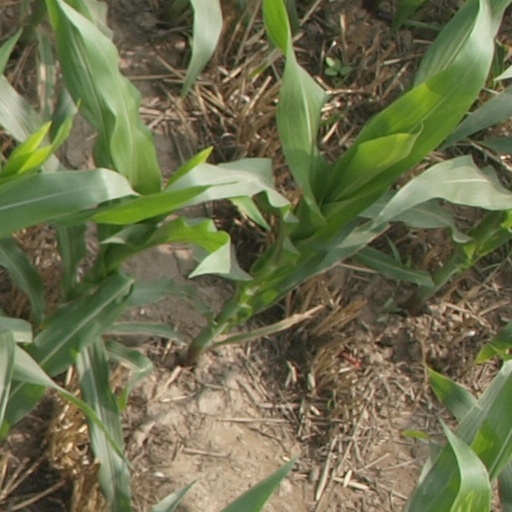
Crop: maize; corn